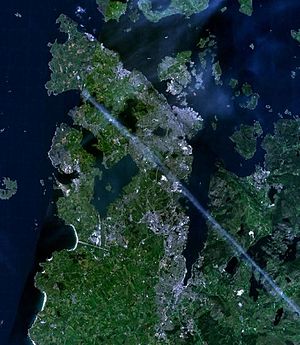
Stavanger/Sandnes
Satellitbillede af byområdet.
"Stavanger/Sandnes er Norges tredje største bymæssige bebyggelse bestående af sammenhængende byområder i kommunerne Stavanger, Sandnes, Sola og Randaberg. Byområder, som defineret af SSB, har 225.020 indbyggere pr. 4. november 2019, fordelt over 79,31 km². Disse kommuner udgør ""Nord-Jæren"" i regionen Jæren, og har tilsammen 261.485 indbyggere pr. 1. januar 2020. Byområdet har landets største procentvise befolkningsvækst, og Sandnes er landets hurtigst voksende by.